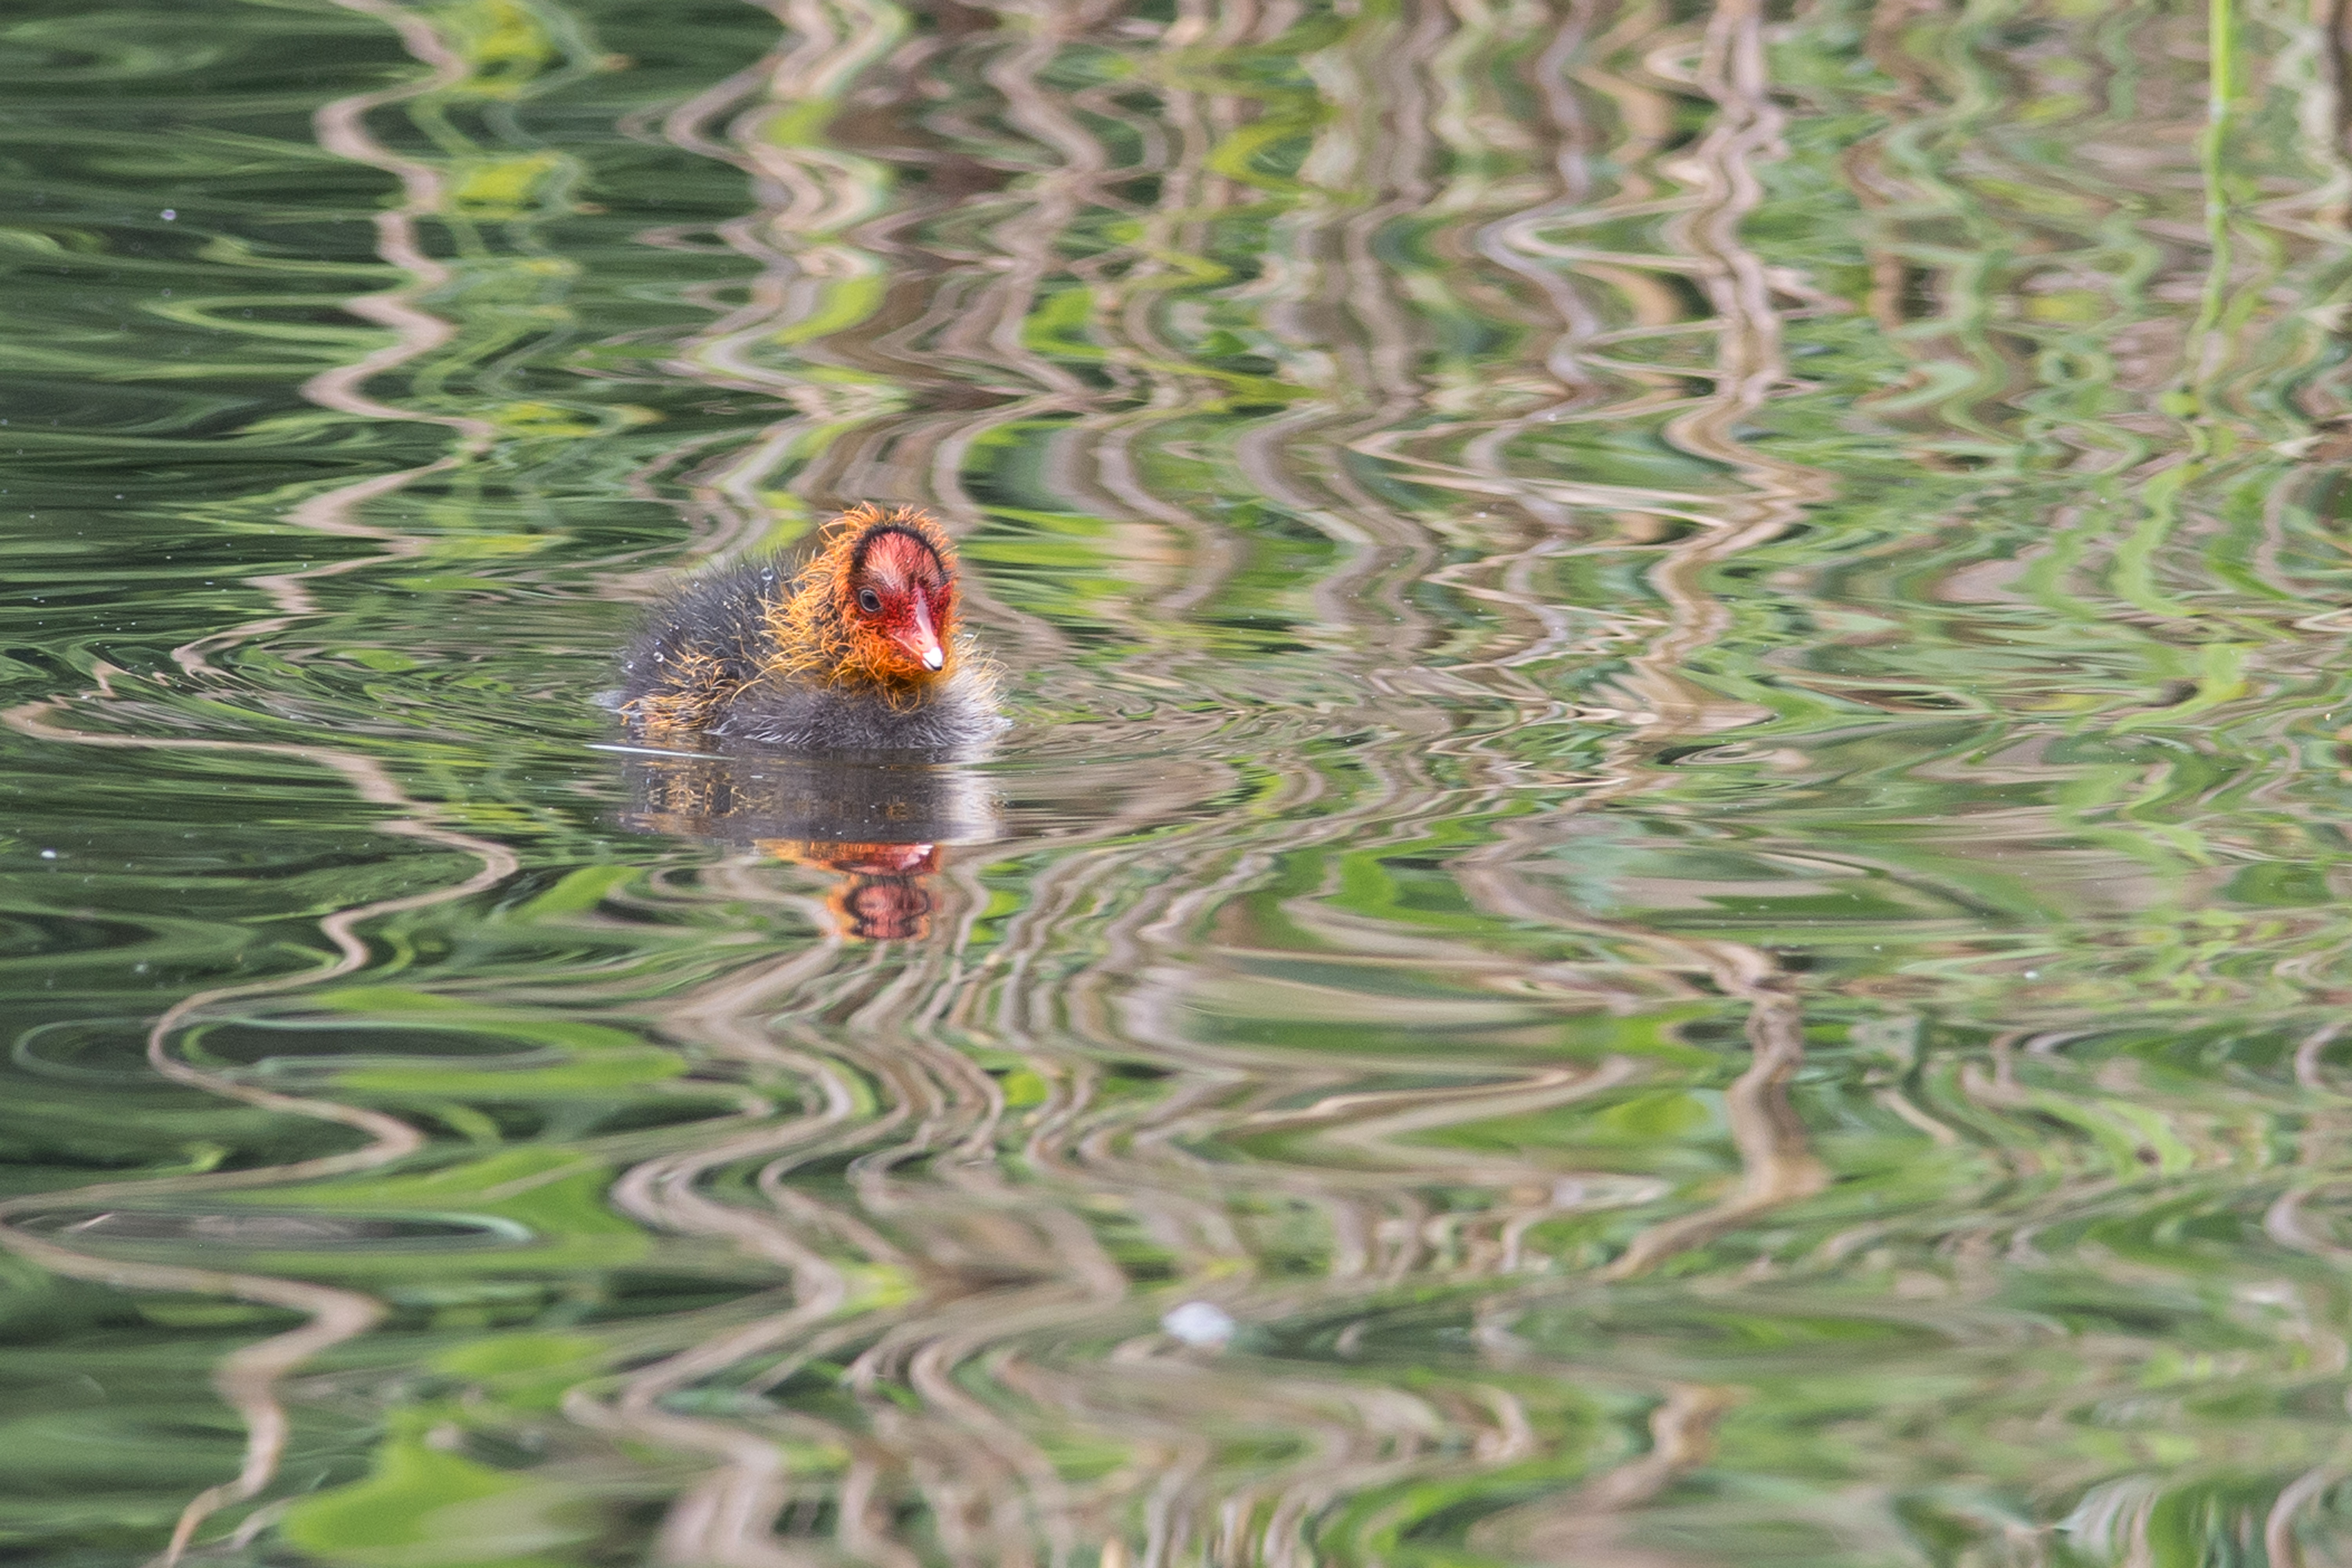
bird, leaf, flower, wildlife, green, jungle, botany, fauna